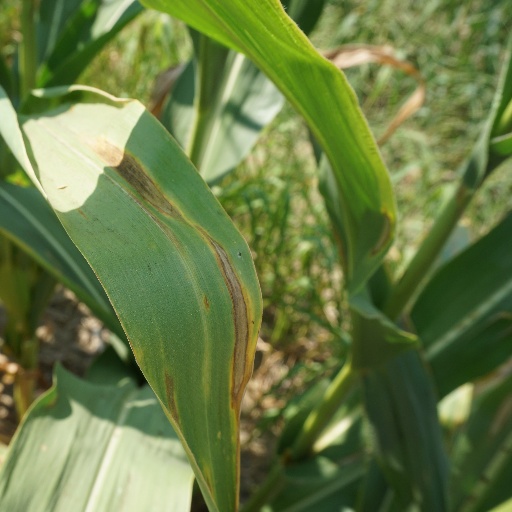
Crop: maize; corn